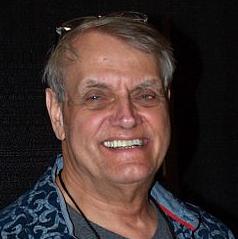
Age: 75